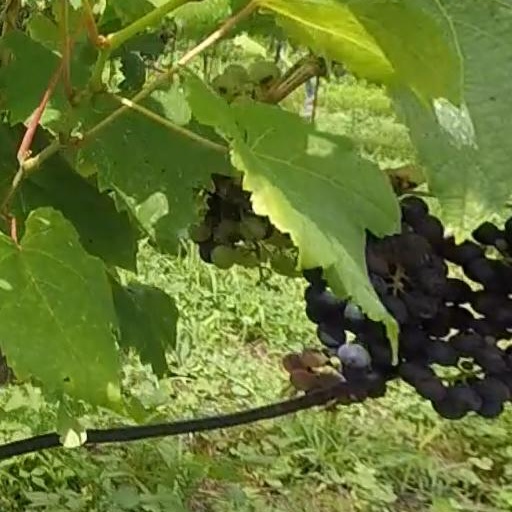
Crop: grape